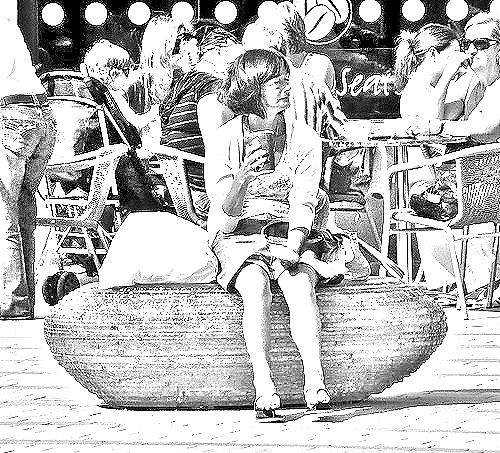
Portrait style: Sketch Portrait